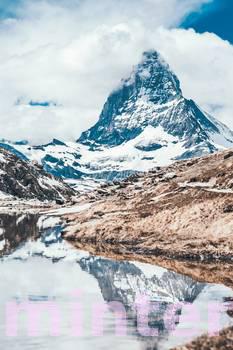
Label: Watermark